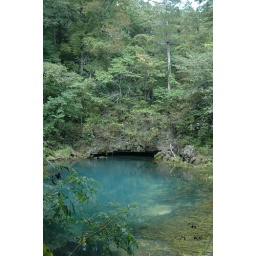
The Spring is behind the woods. The turquoise blue color is caused by desolved minerals( limestone) in the water